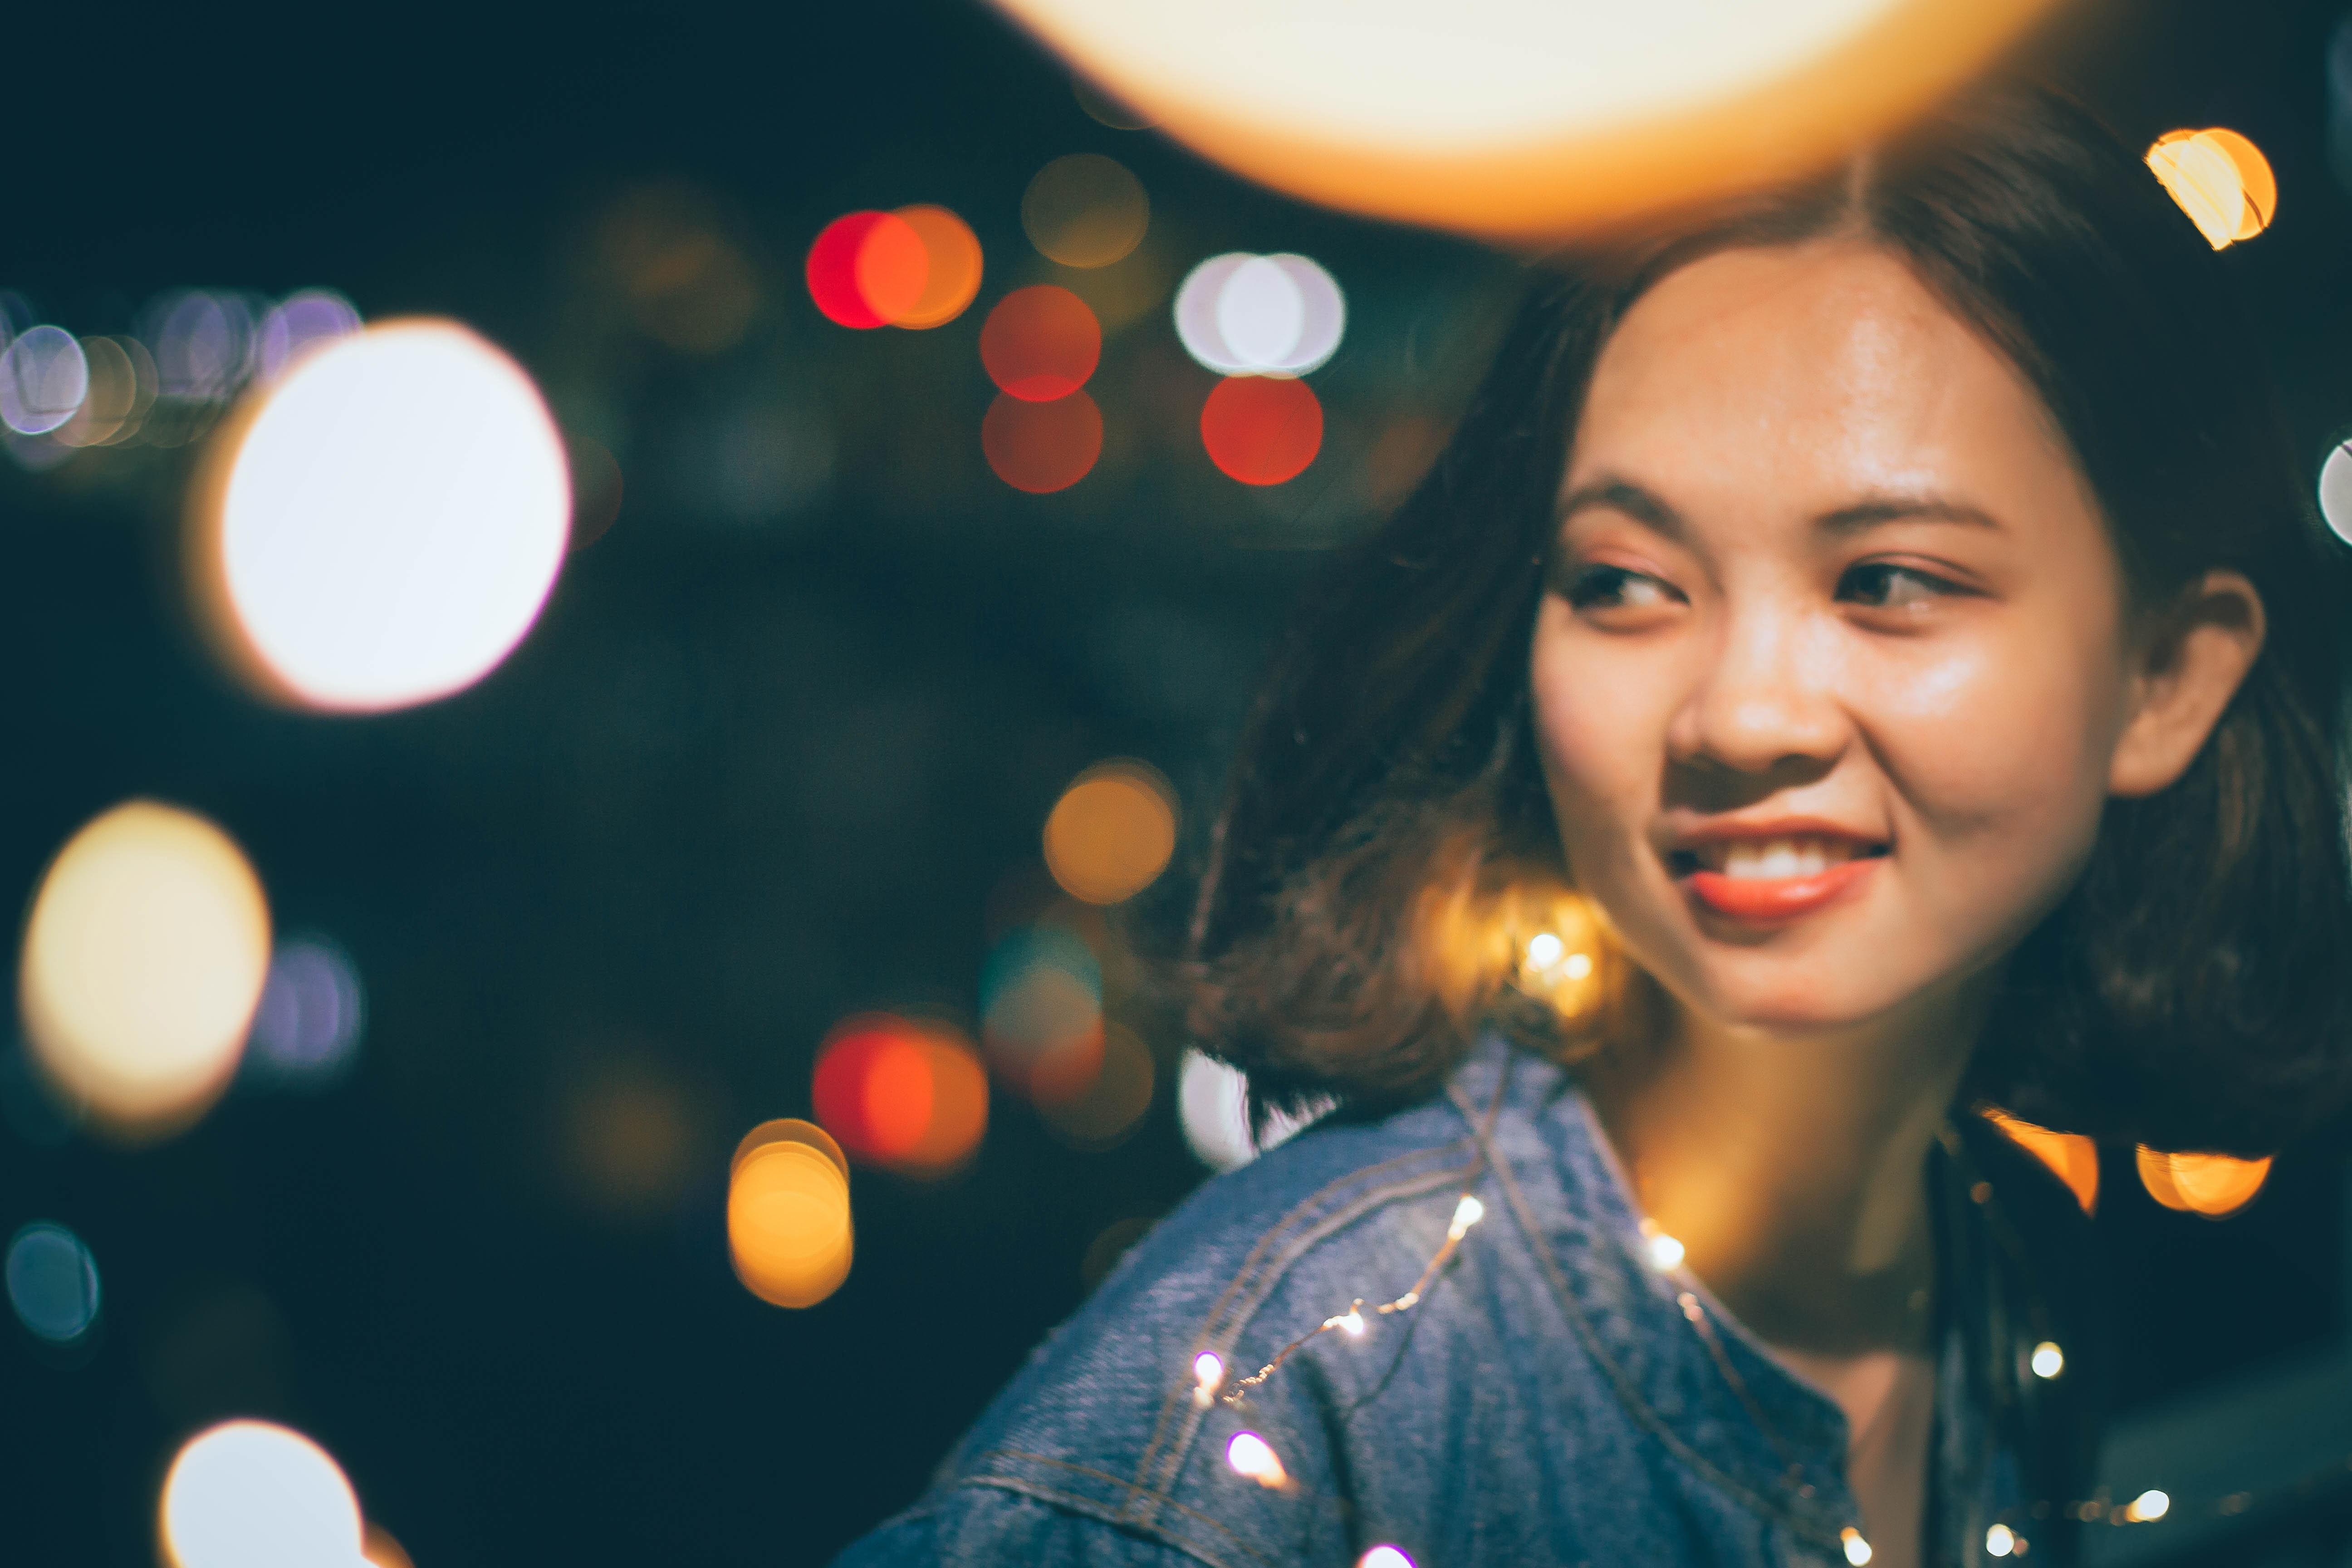
hair, photograph, facial expression, smile, fun, light, beauty, happy, lip, snapshot, cool, hairstyle, design, photography, brown hair, black hair, pattern, laugh, space, long hair, polka dot, flash photography, pop music